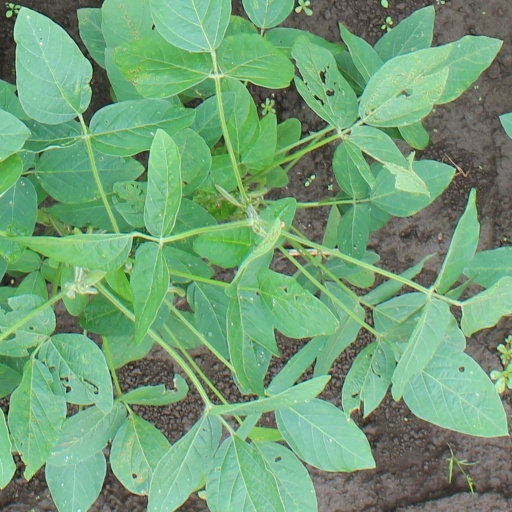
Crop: soybean